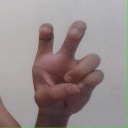
अक्षर: छ